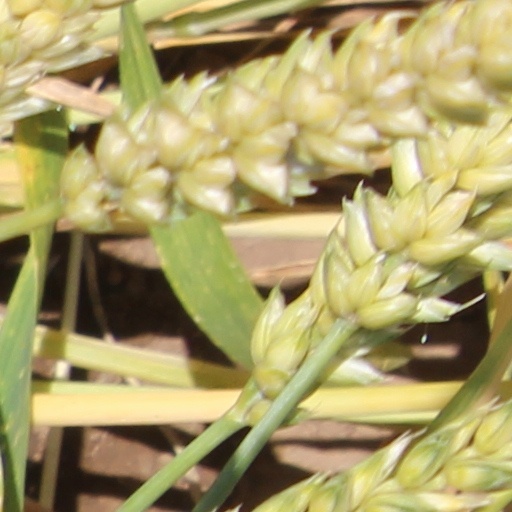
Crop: wheat